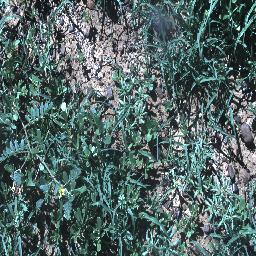
Label: negative